Kyabje Rinpoche

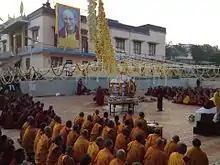
Cremation Ceremony Sera Monastery

On 31 December 2013, the Dalai Lama, personally visited the former abbot of Sera Je Monastery, Thubten Rinpoche just prior to his death (video) at his Labrang. After meeting with Kyabje Khensur Kangyur Rinpoche, before the beginning of the Lam Rim teachings, in front of approximately 10,000 monks and lay people the Dalai Lama detailed Khensur Rinpoche's realizations stating: "His entire life was dedicated to Dharma from childhood. He has all the qualities of Scripture and Realization" before mentioning his advanced realizations of the Completion Stage of Heruka.